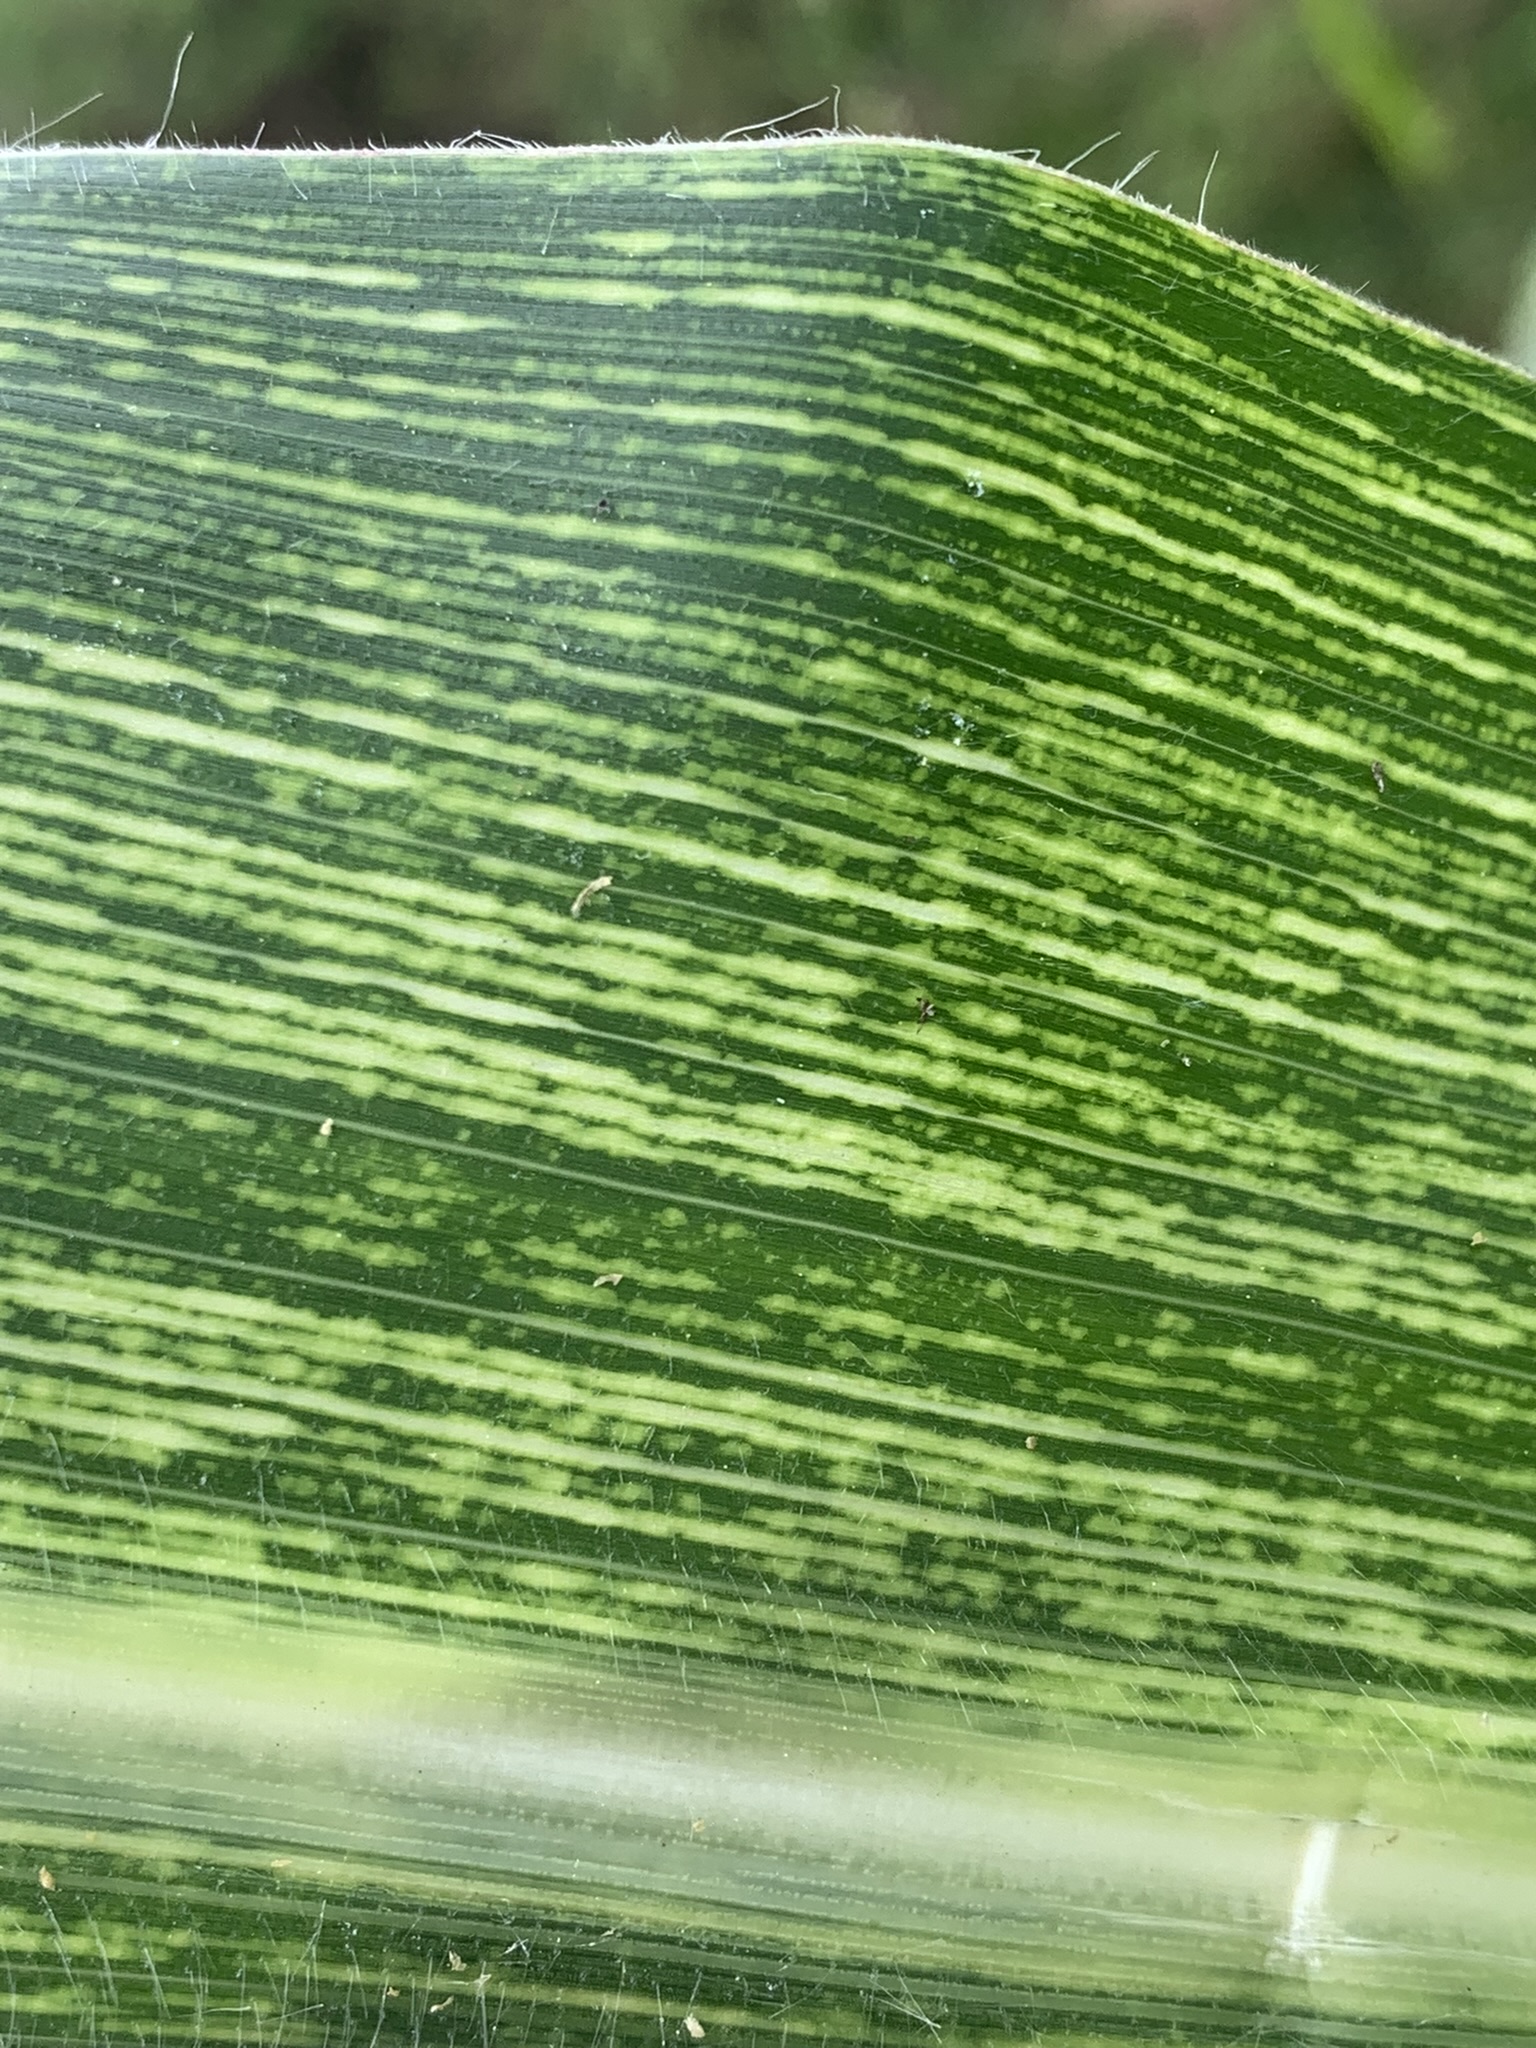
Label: MSV